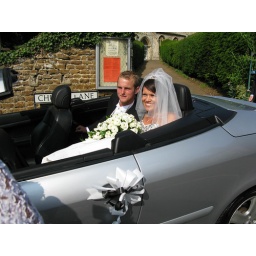
The bridge and groom in the car